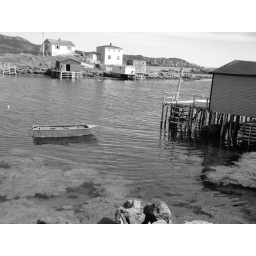
Black and white in rock harbour, newfoundland